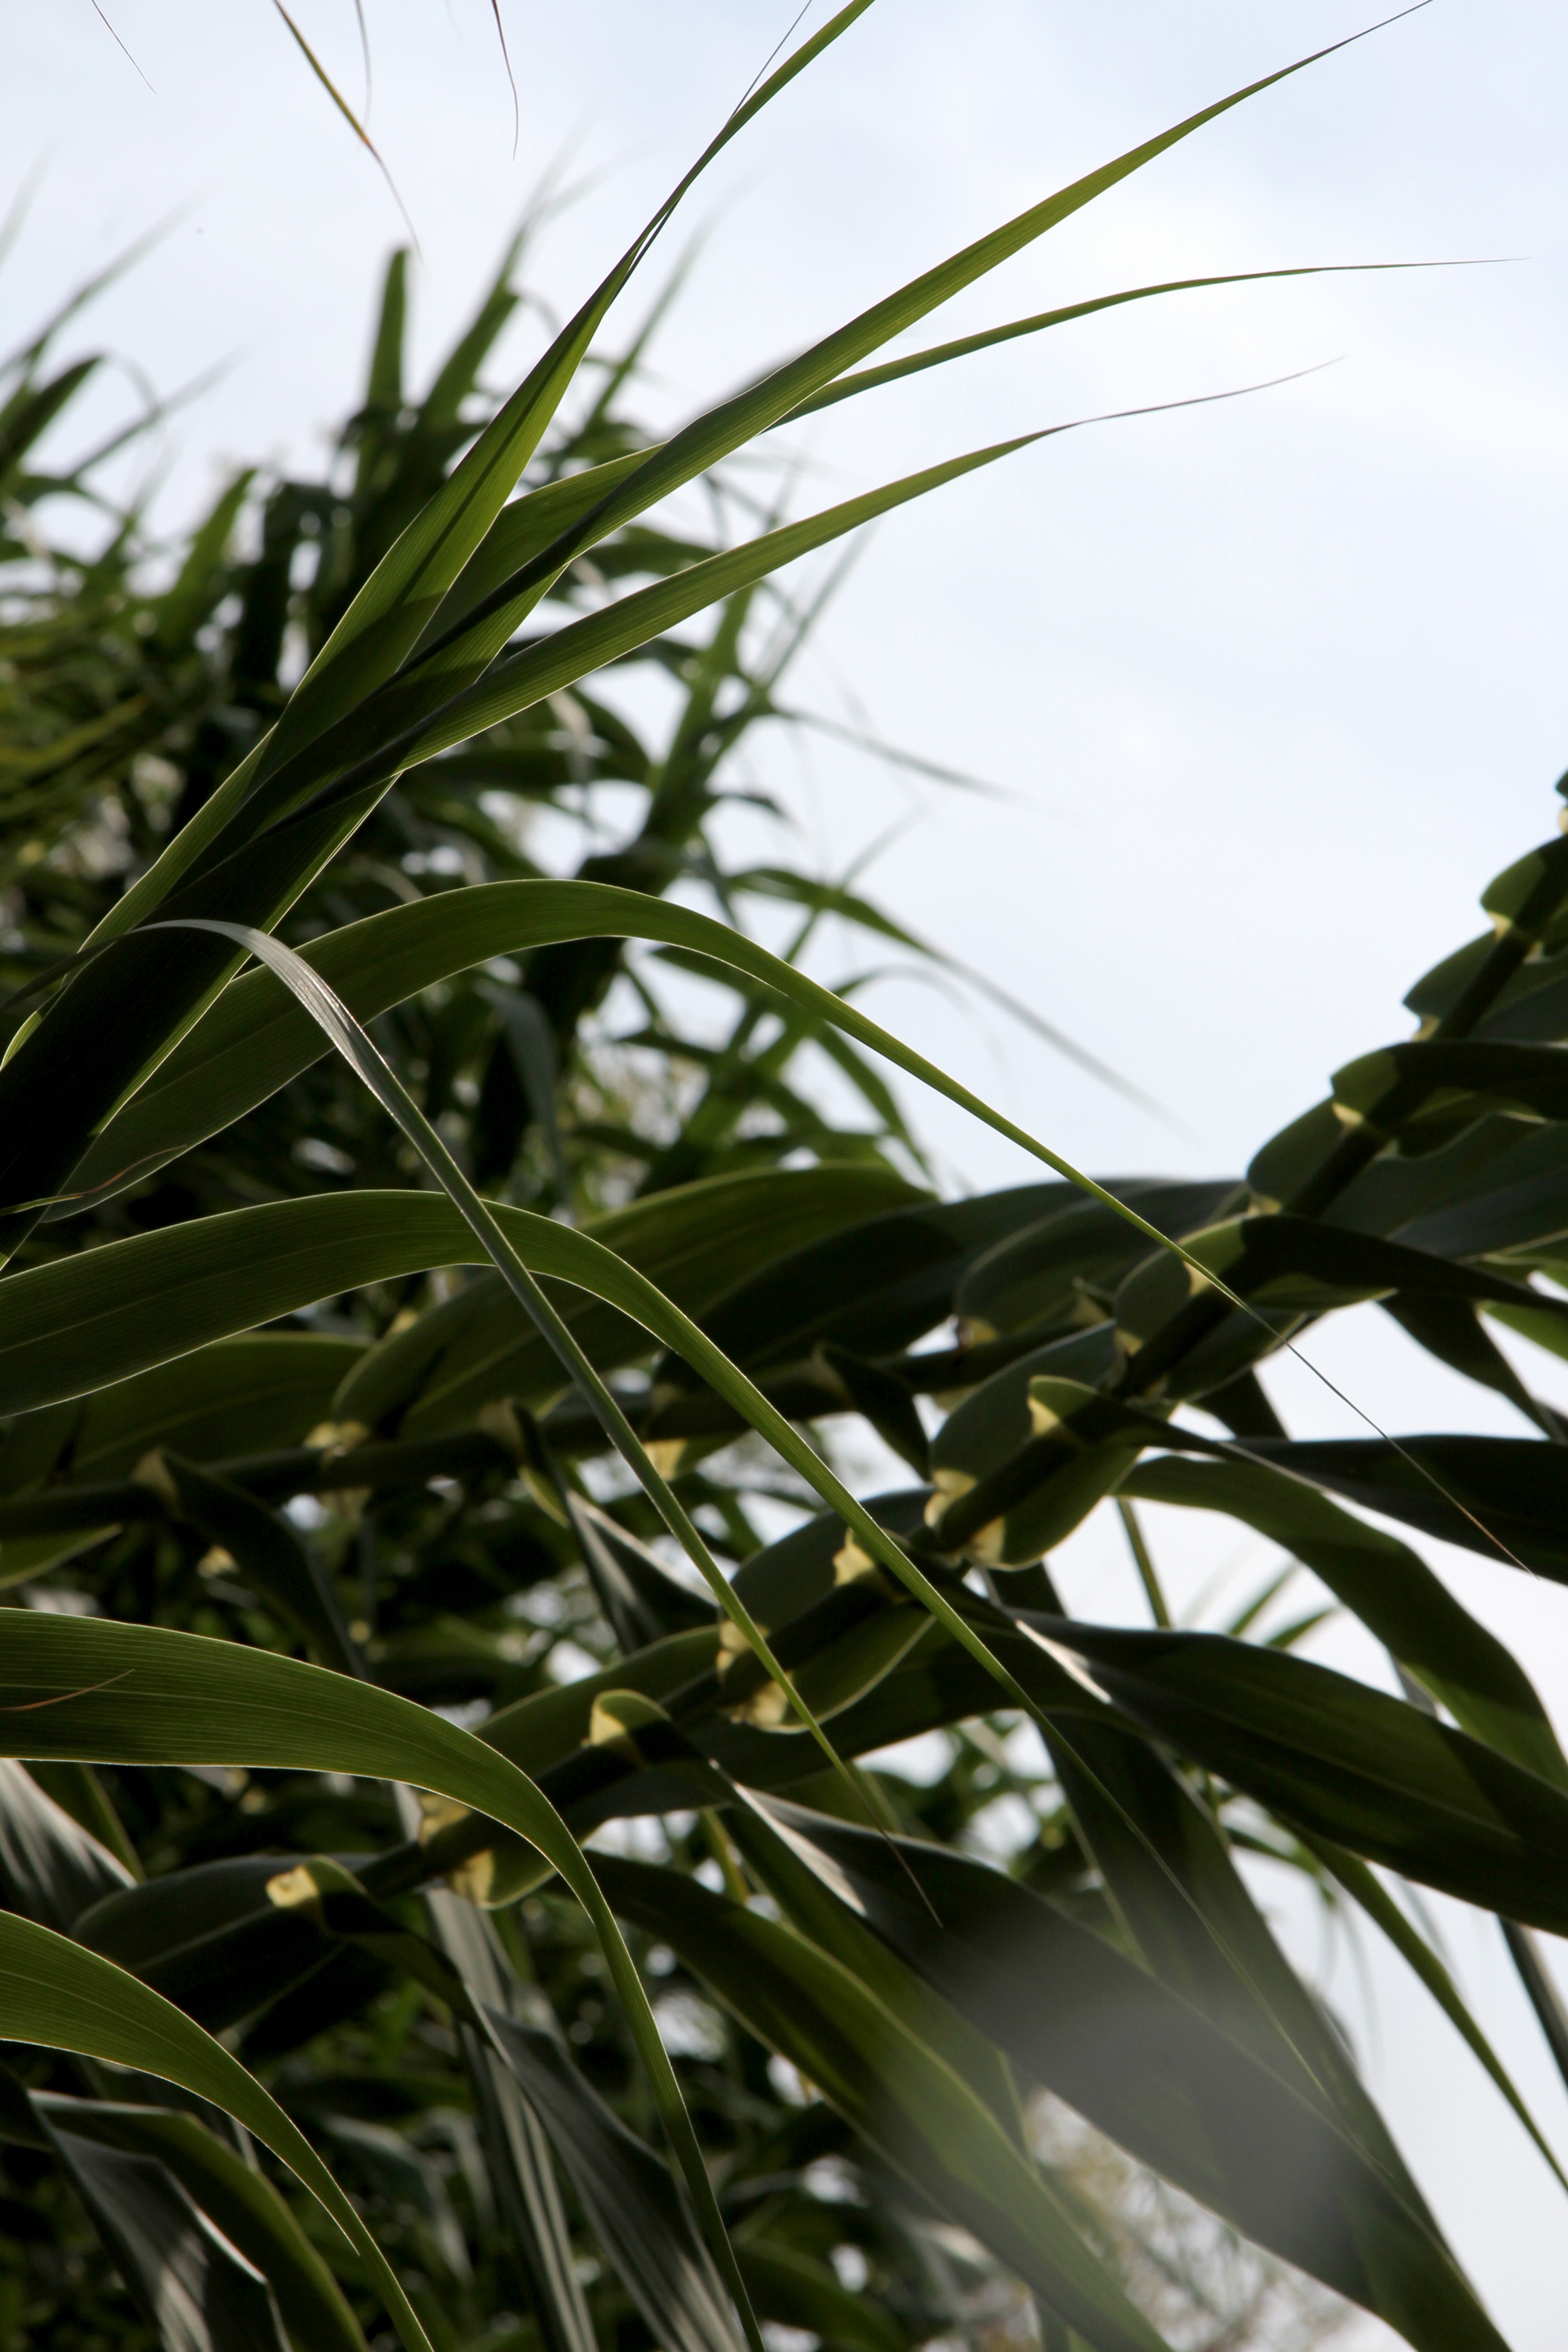
tree, nature, grass, branch, plant, sunlight, leaf, flower, green, crop, botany, flora, close up, flowering plant, grass family, plant stem, woody plant, land plant, arecales, palm family